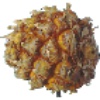
Label: Pineapple Mini 1